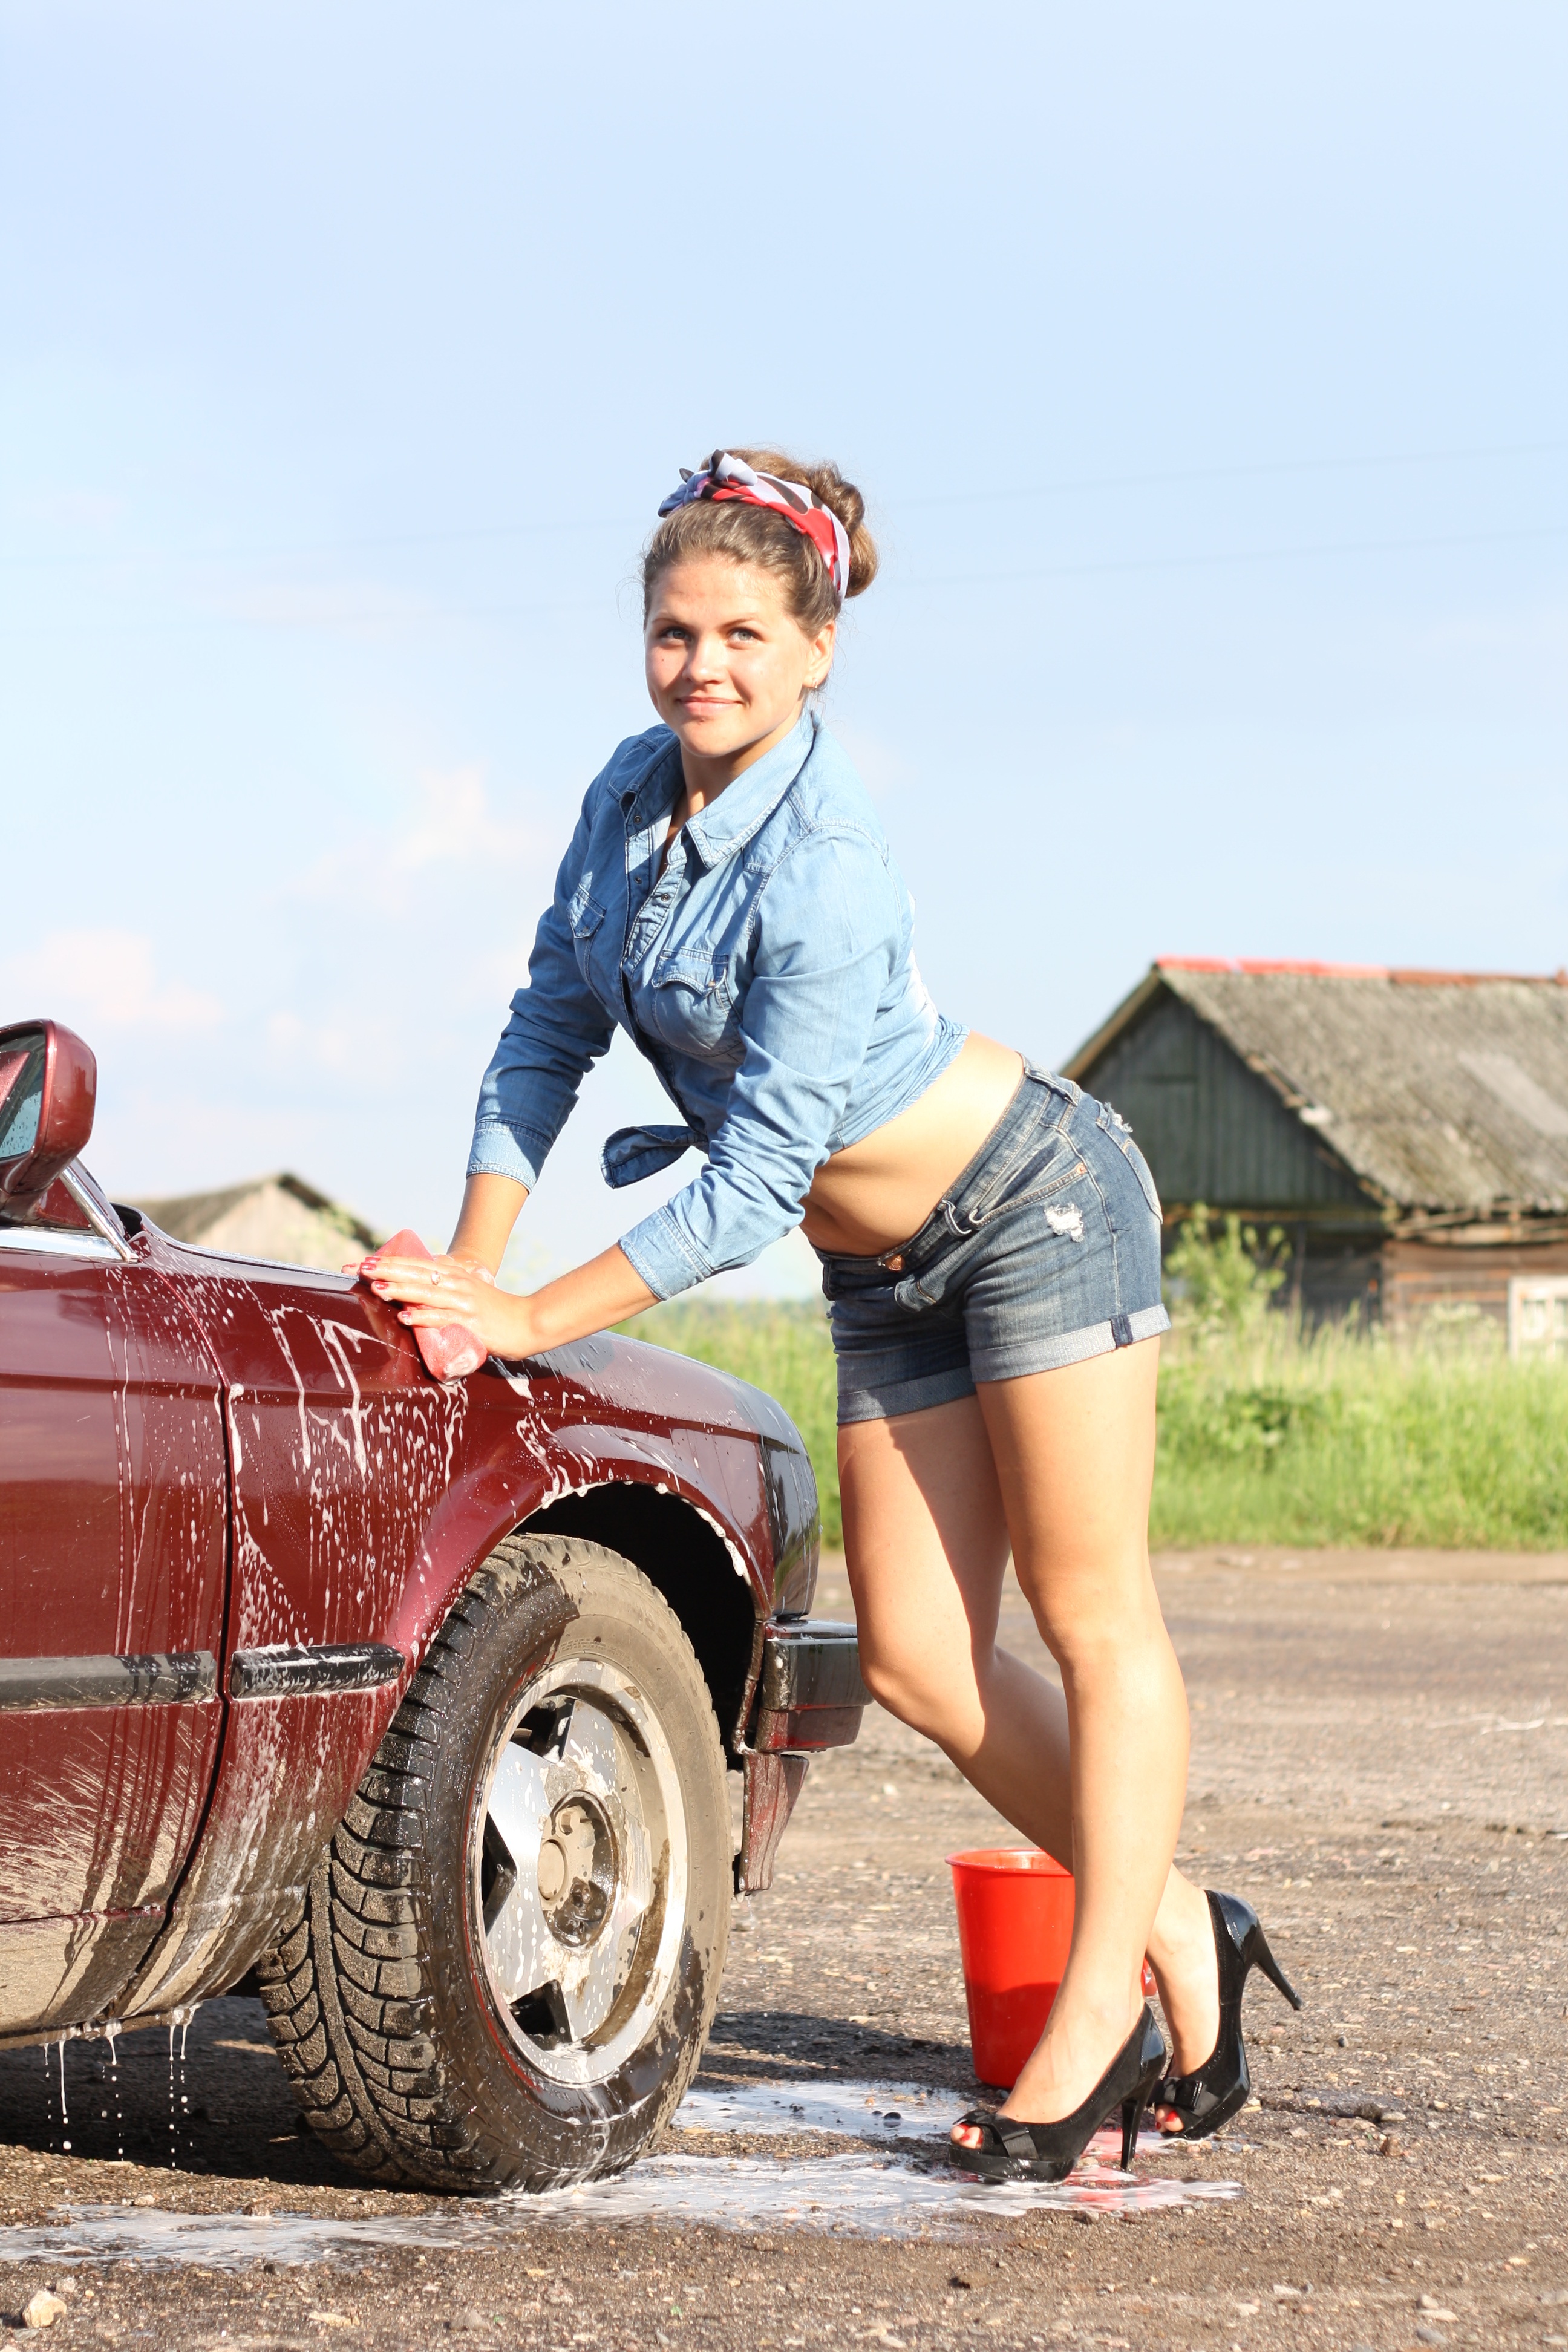
person, sky, girl, woman, car, driving, model, vehicle, washing, lady, outdoors, beautiful, cleaning, carwash, human positions